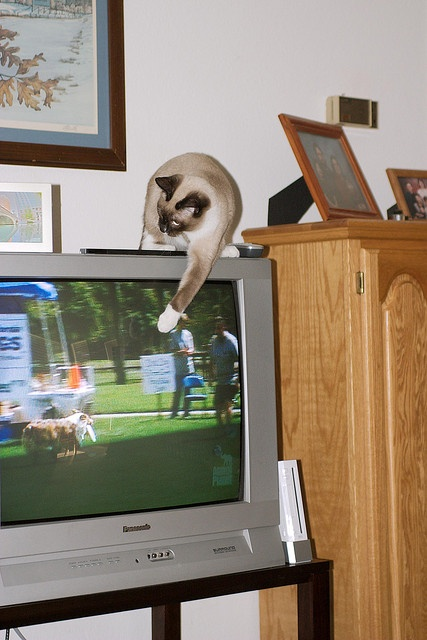
A cat is shown sitting on top of a television set.
The cat is playing with the  tv on the shelf.
A cat sits on top of a television while pawing at the screen.
A cat curiously reaching towards a television screen.
the cat the reaching from the top of the tv for something on it